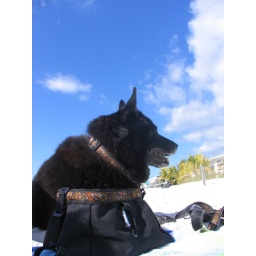
Shaydee could be in a ad for silverfoot with her matching collar, leash, and travel water bowl in this shot!